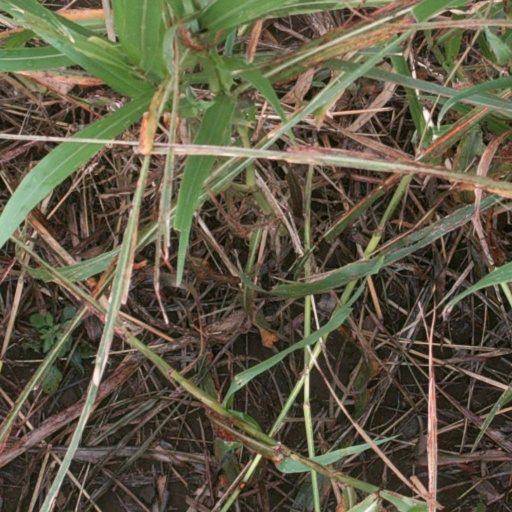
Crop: sorghum